Health of Filipino Americans

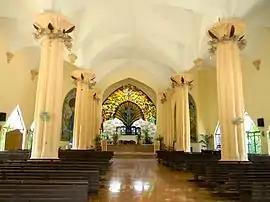
Filipino Catholic Church

In general, cardiovascular disease, cancer, and strokes are the leading cause of death for Filipino Americans. For Filipino men, the greatest health concern is cardiovascular disease and diabetes, whereas breast cancer is the leading cause of death among female Filipino Americans. Filipino Americans have also high prevalence of the BRCA1 gene mutation, nearly on the same level of prevalence as Ashkenazi Jews, and is a predisposition to early breast and ovarian cancer. This is due to a founder effect among several populations in the Philippines. The prevalence of cancer is higher among Filipino Americans in comparison to other ethnic groups of the United States, which is reflective in their associated low cancer screening rates. Westernized diets and behaviors are considerably influential on the high cancer risk of the Filipino American community. Other factors such as acculturation, lack of targeted educational programs, and socio-economic status influence the morbidity and mortality rates of Filipino Americans.